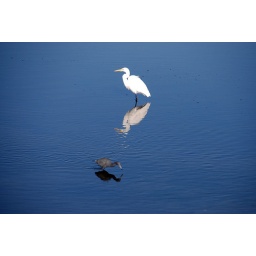
Snowy Egret and Little Blue Hereon in water at San Diego river